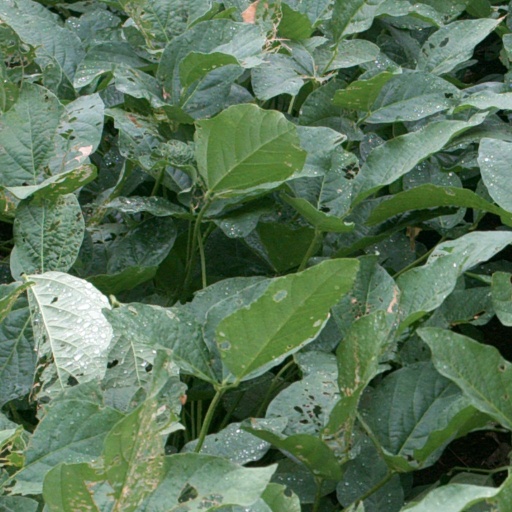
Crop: soybean